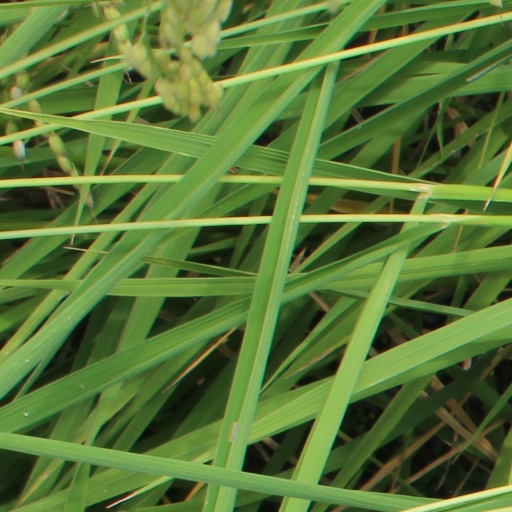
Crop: rice